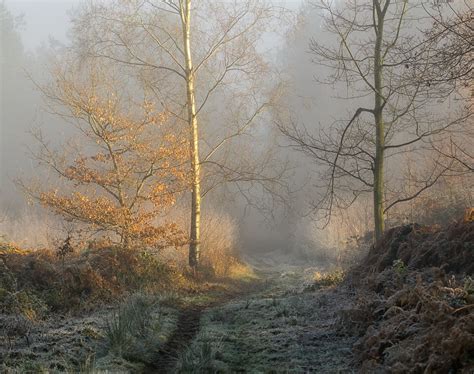
Weather: foggy or hazy